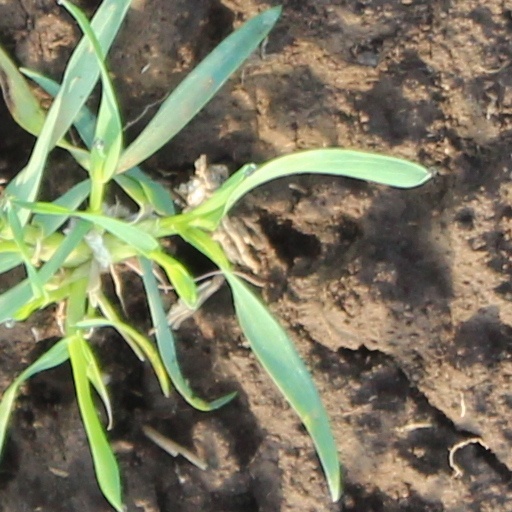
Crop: wheat